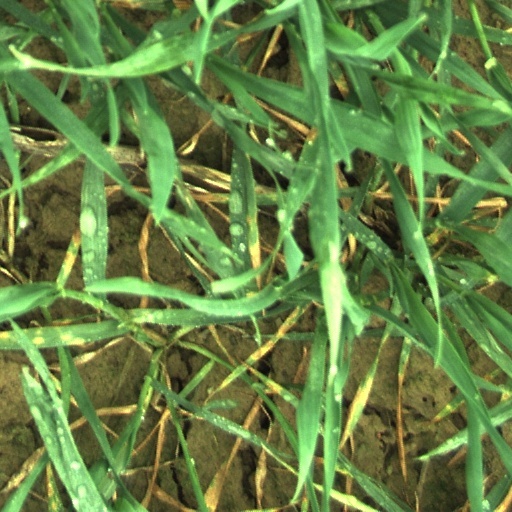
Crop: wheat